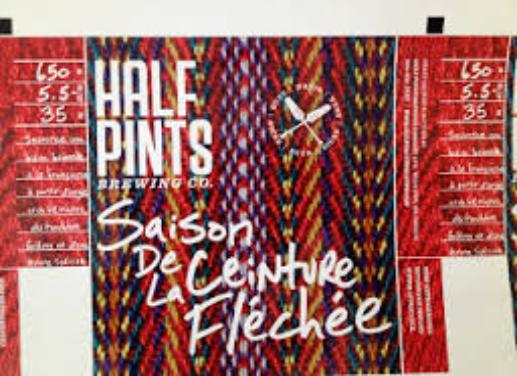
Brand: Half Pints
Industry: Food